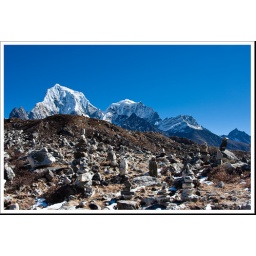
field of chortens near gokyo 2nd lake